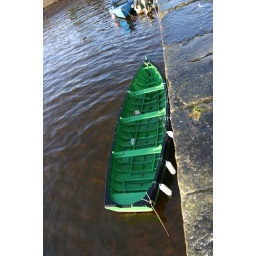
A green row boat in Galway Harbor